Answer in natural language. Is Window in front of dark brown office table with drawers? Choose between the following options: yes or no
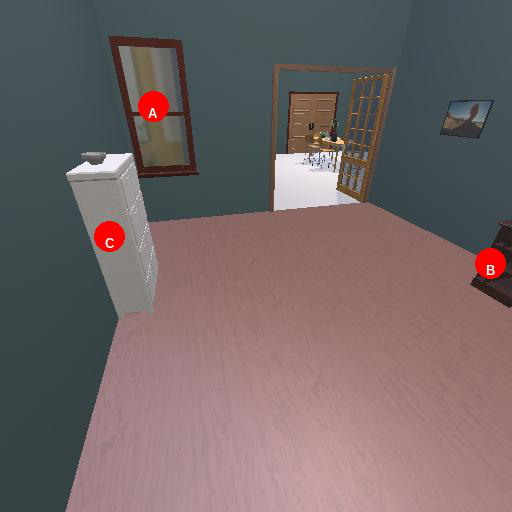
<answer>no</answer>